Tiny Tower

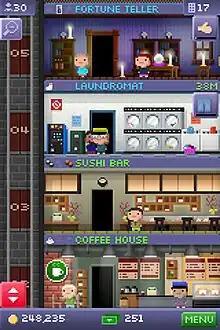
In-game screenshot showing four floors of a player's tower and their inhabitants.

The tower grows by constructing floors, which can be either residential or commercial. Residential floors house bitizens. Bitizens are chosen to work at a floor in the tower, and are otherwise considered unemployed. Commercial floors sell products, which are automatically sold, even while the player is away. There are five types of commercial floors: Food, Retail, Service, Recreational, and Creative.